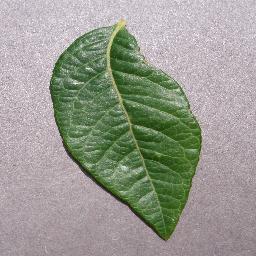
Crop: blueberry
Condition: healthy